Cornelius Gurlitt (art historian)

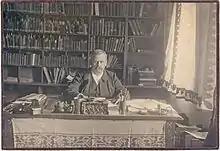
Gurlitt in 1905

Cornelius Gustav Gurlitt (1 January 1850 – 25 March 1938) was a German architect and art historian.